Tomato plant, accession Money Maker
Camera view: tilt-top (135 deg); turntable rotation: 30 degrees
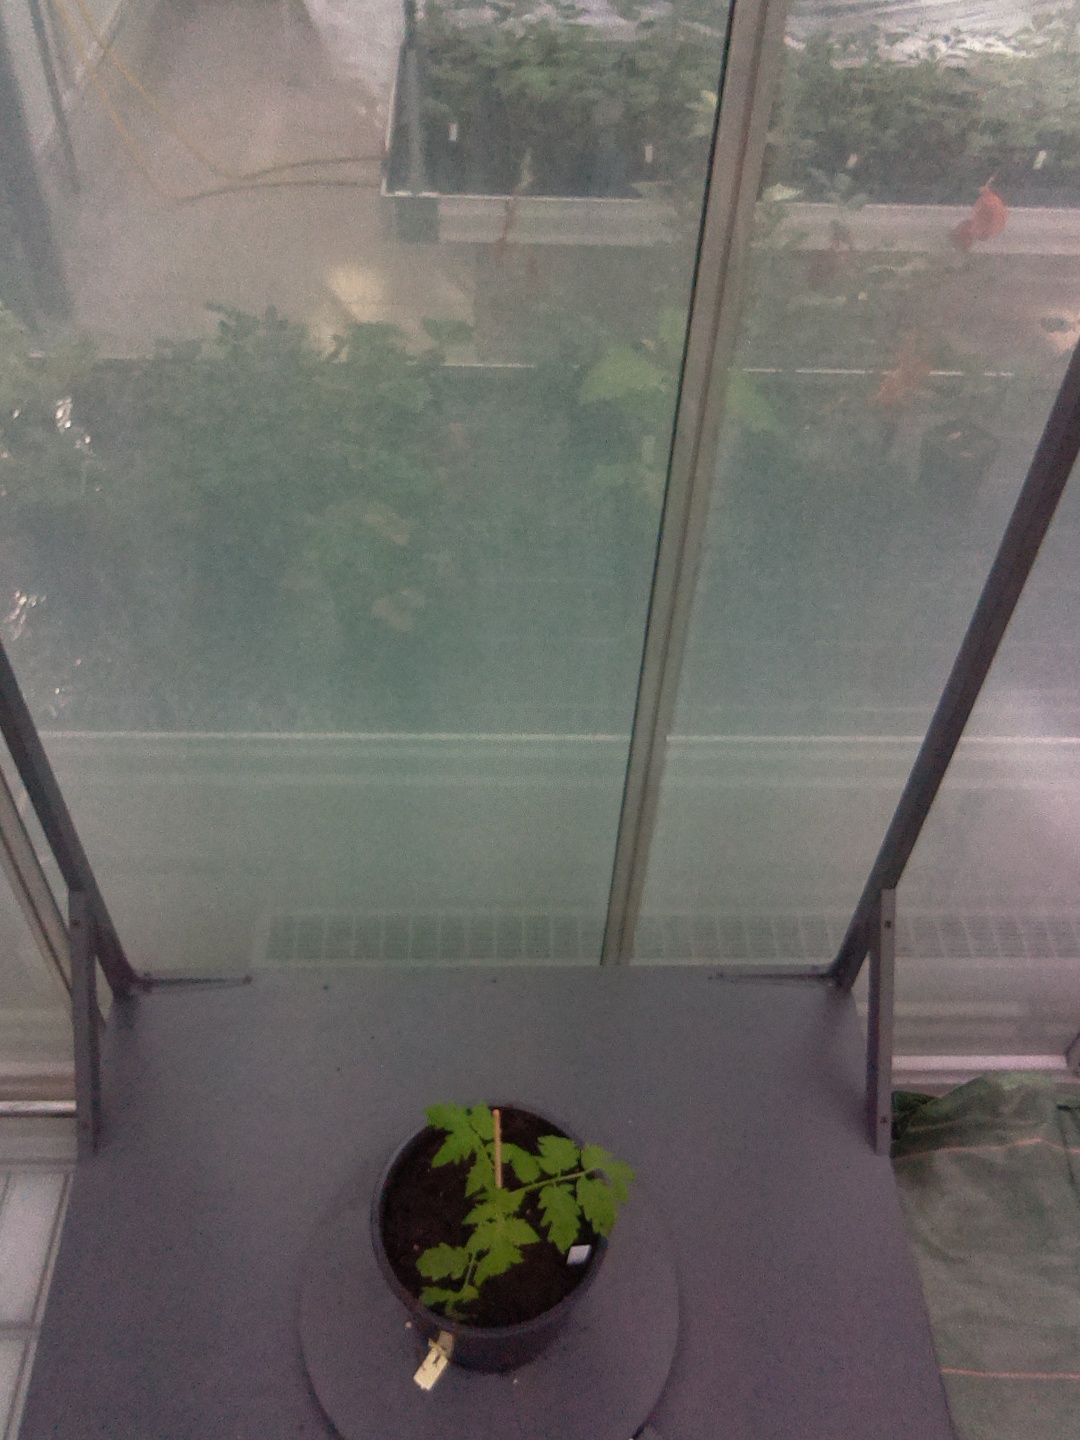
BBCH growth stage 13: 6 of true leaves visible